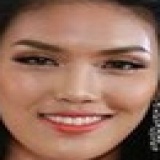
hoa hậu Lan Khuê